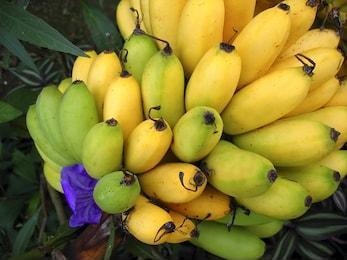
Label: banana